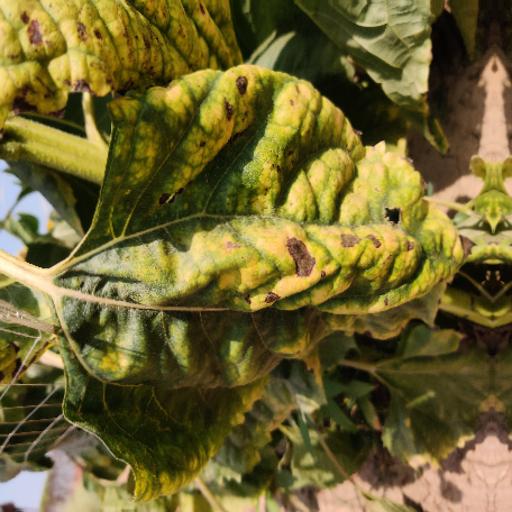
Label: Downy_mildew